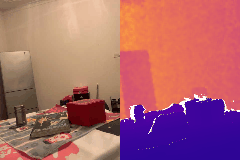
Label: book